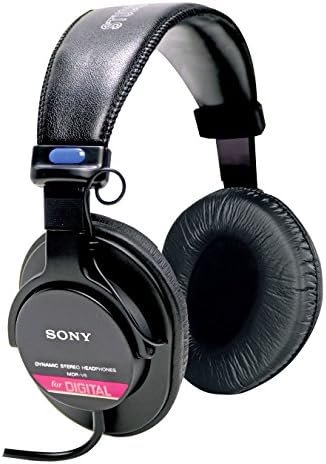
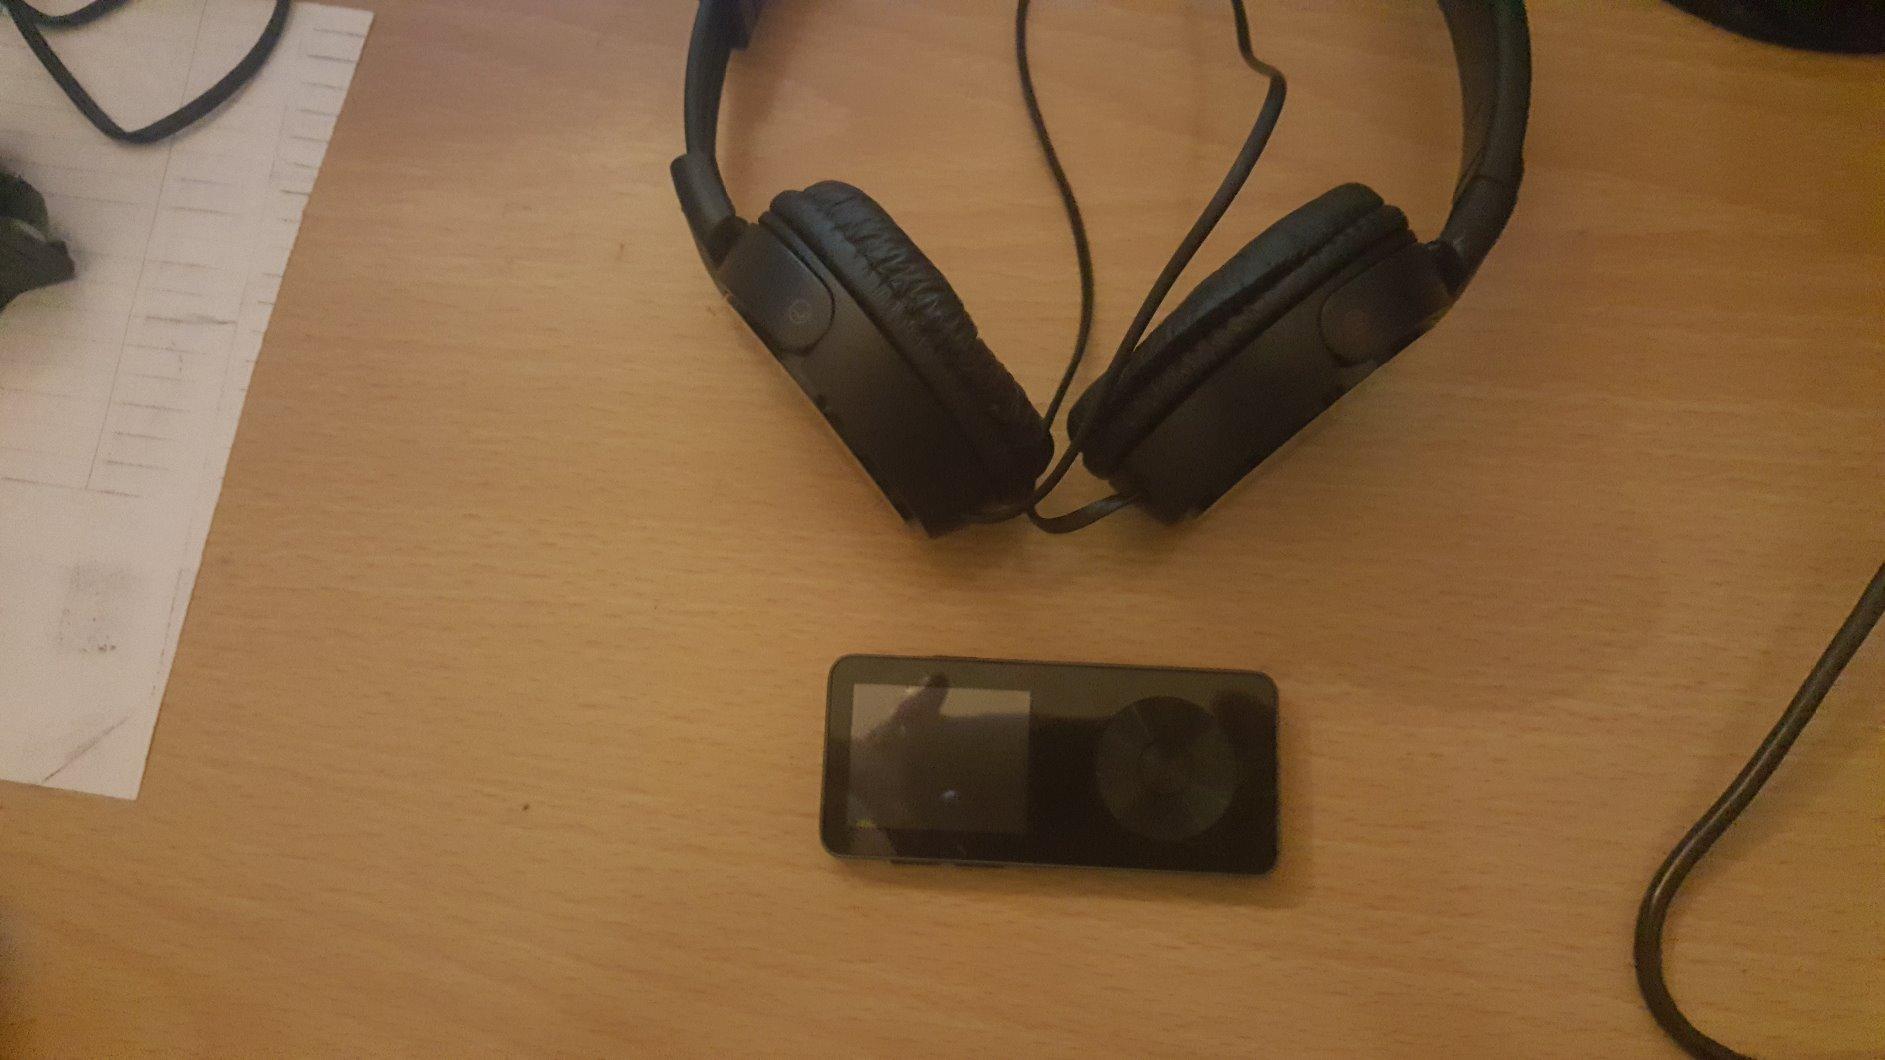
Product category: headphones
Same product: no